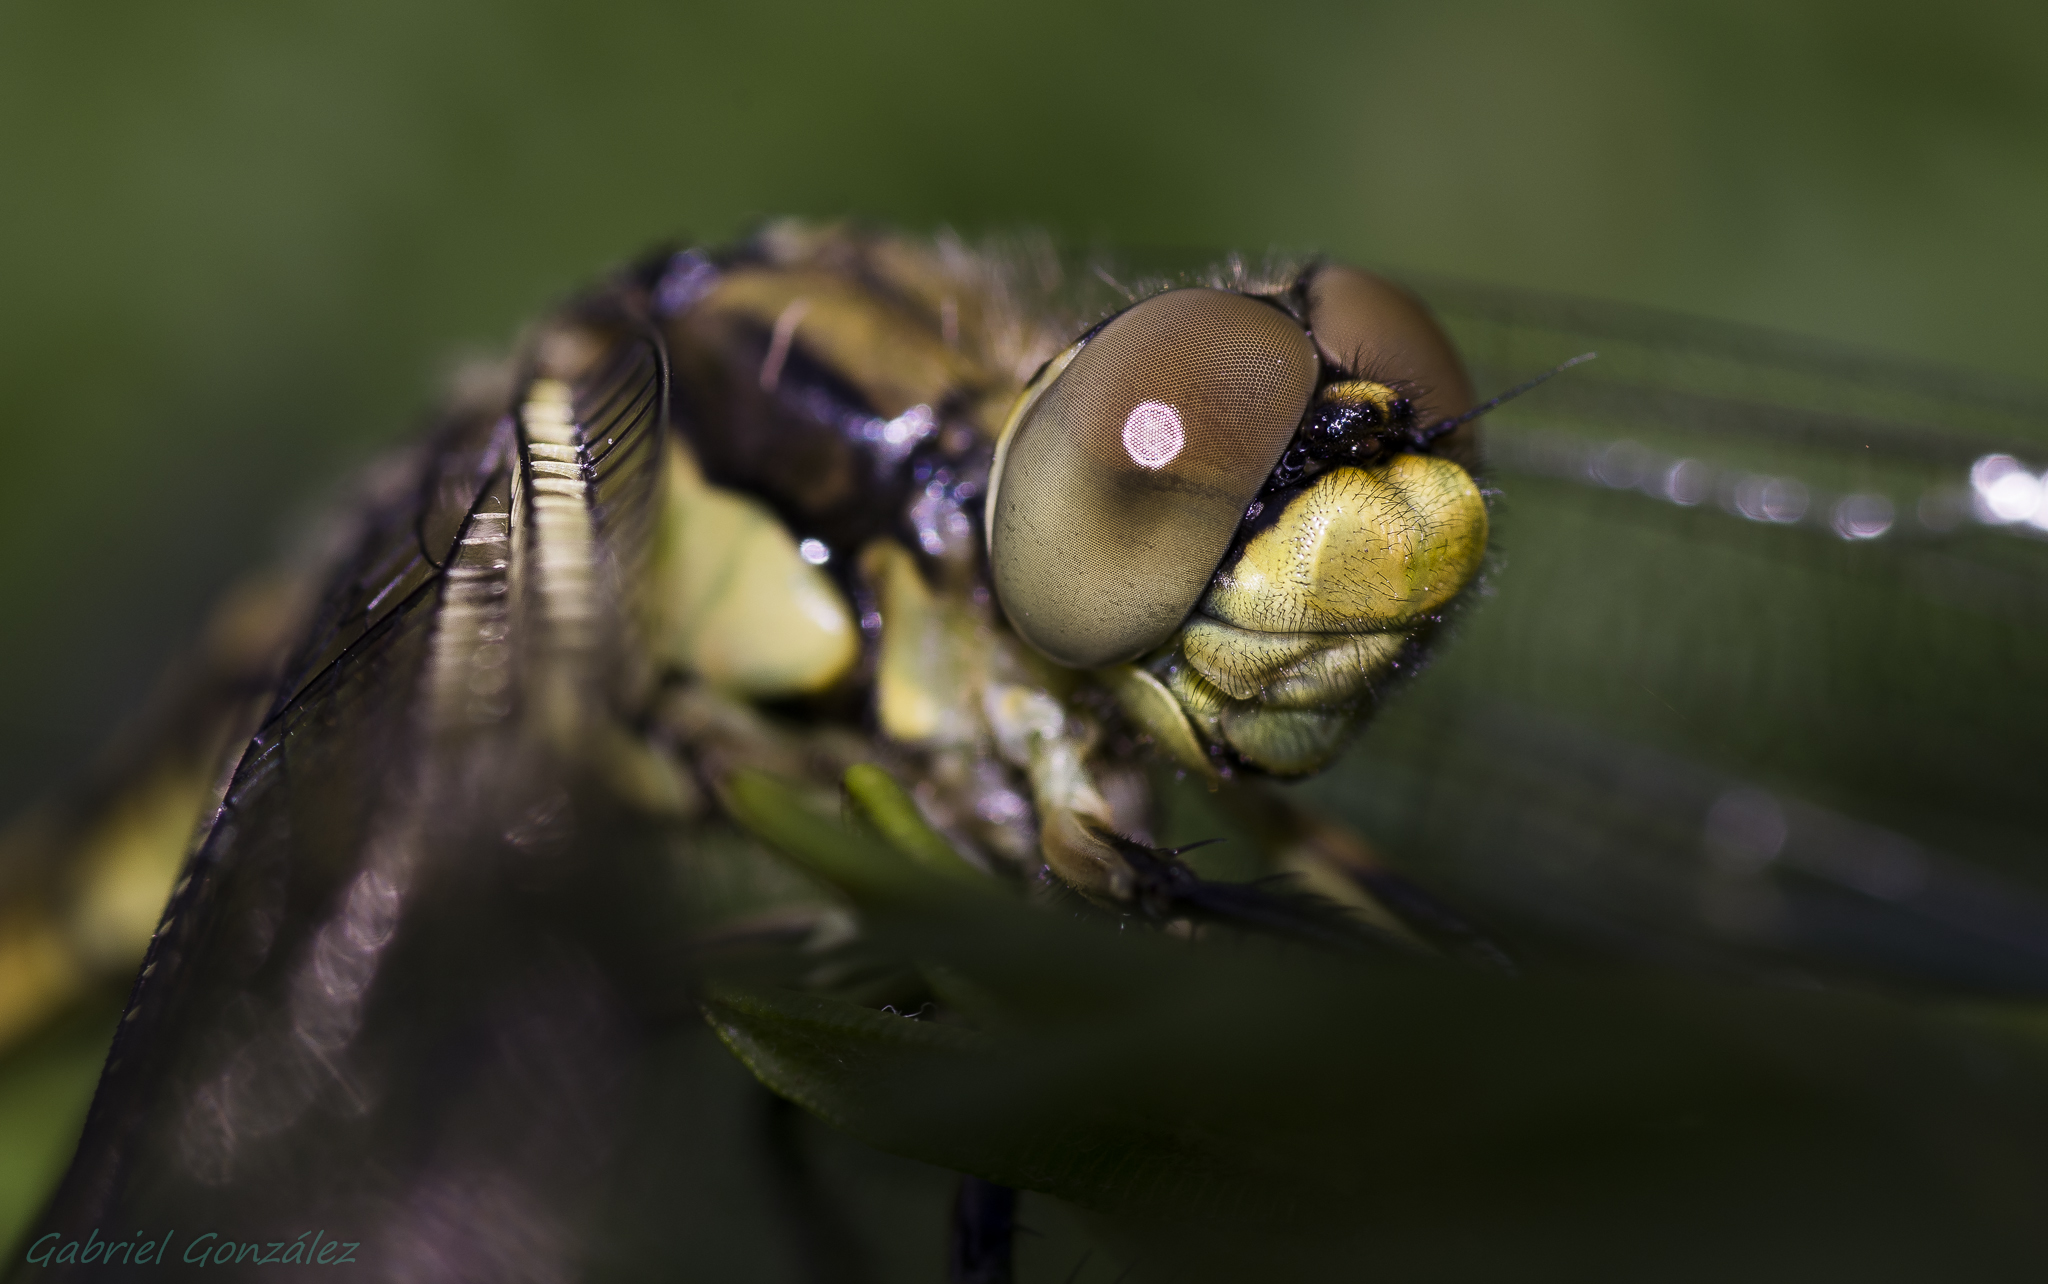
nature, photography, flower, fly, wildlife, green, insect, macro, fauna, invertebrate, close up, dragonfly, naturaleza, tamron90mm, ggl1, gaby1, xovesphoto, animales, liblula, pentaxk5, gphoto, macro photography, arthropod, dragonflies and damseflies